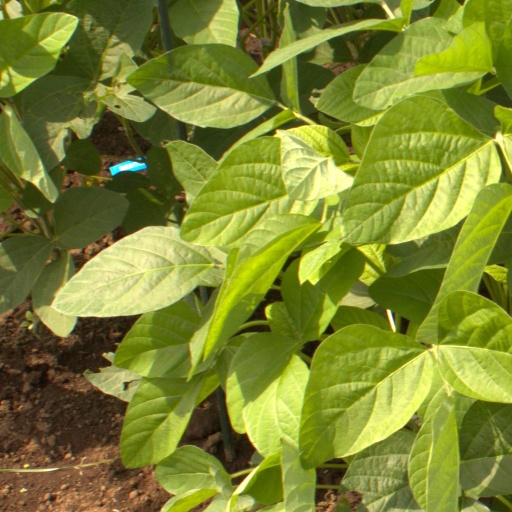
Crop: soybean